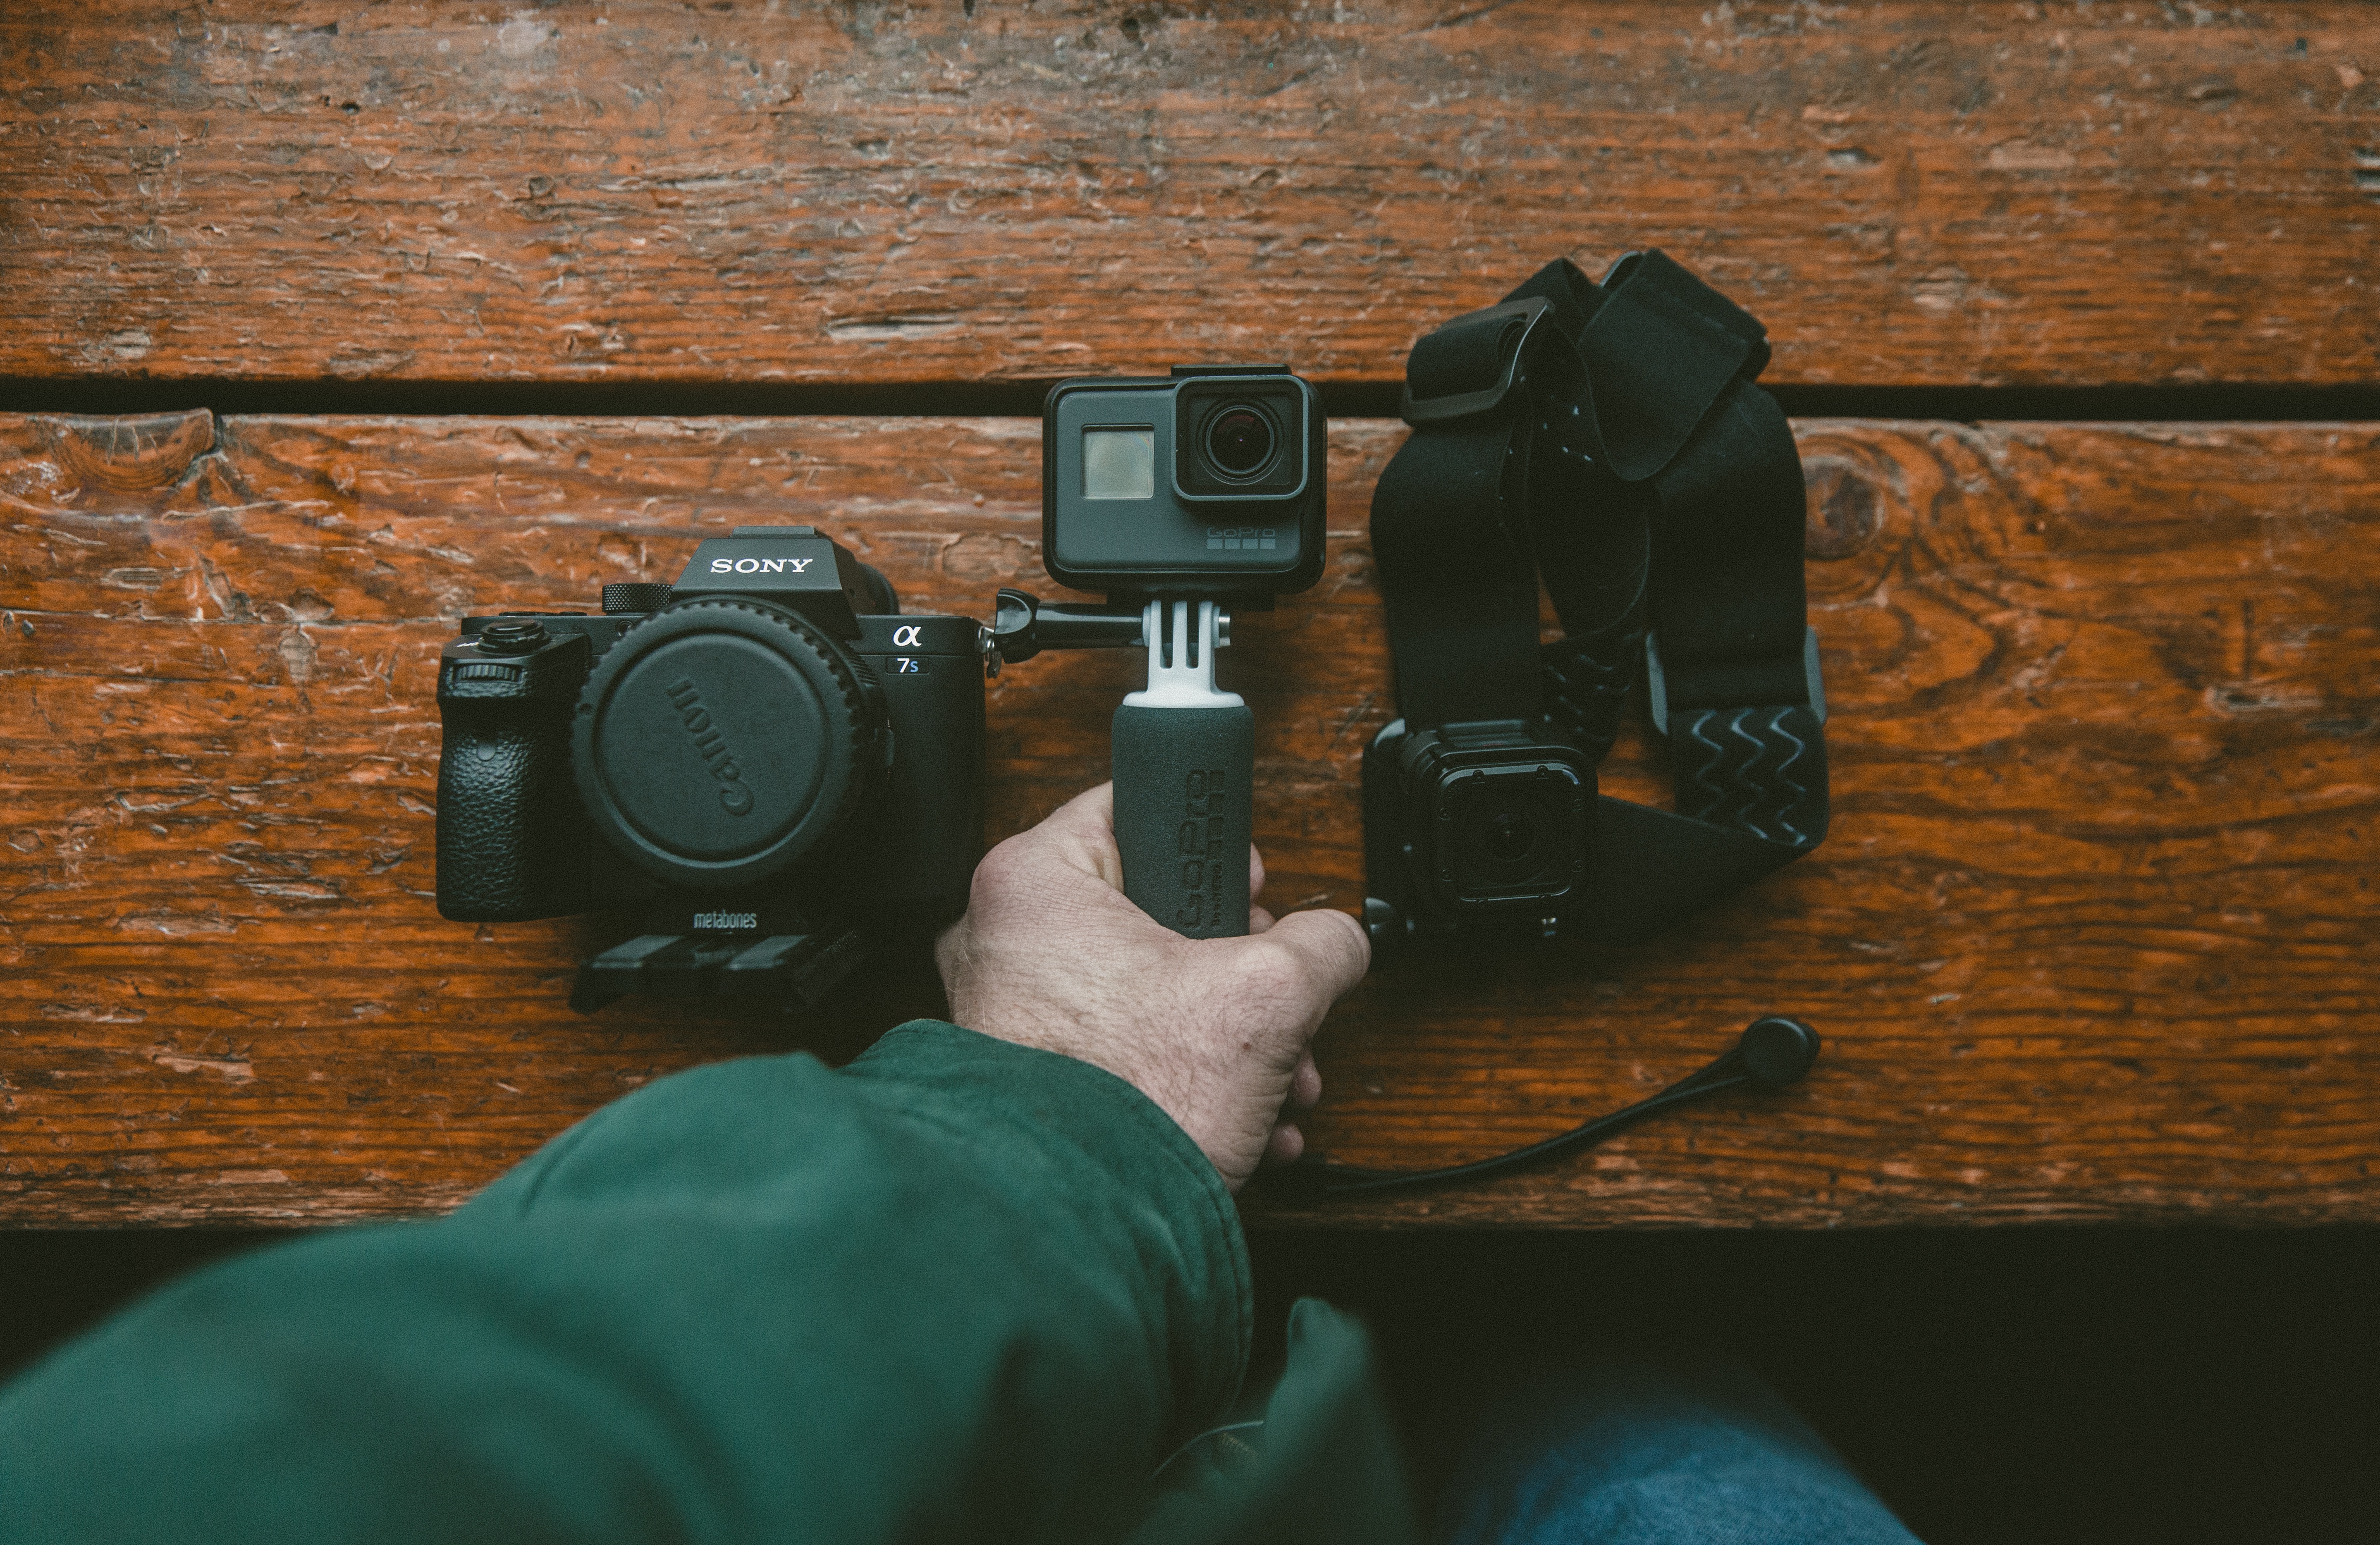
camera, green, soldier, gear, goprohero, goprohero5, gopro5, digital camera, photograph, gun, firearm, shooting range, single lens reflex camera